Robinson baronets of Toronto (1854)

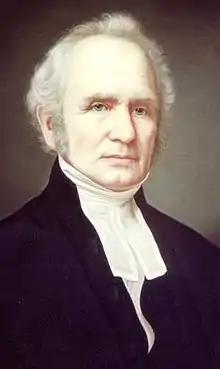
Sir John Robinson, 1st Baronet, of Toronto

The presumed heir apparent to the baronetcy is Peter Duncan Robinson (born 1967), eldest surviving son of the presumed 8th baronet.